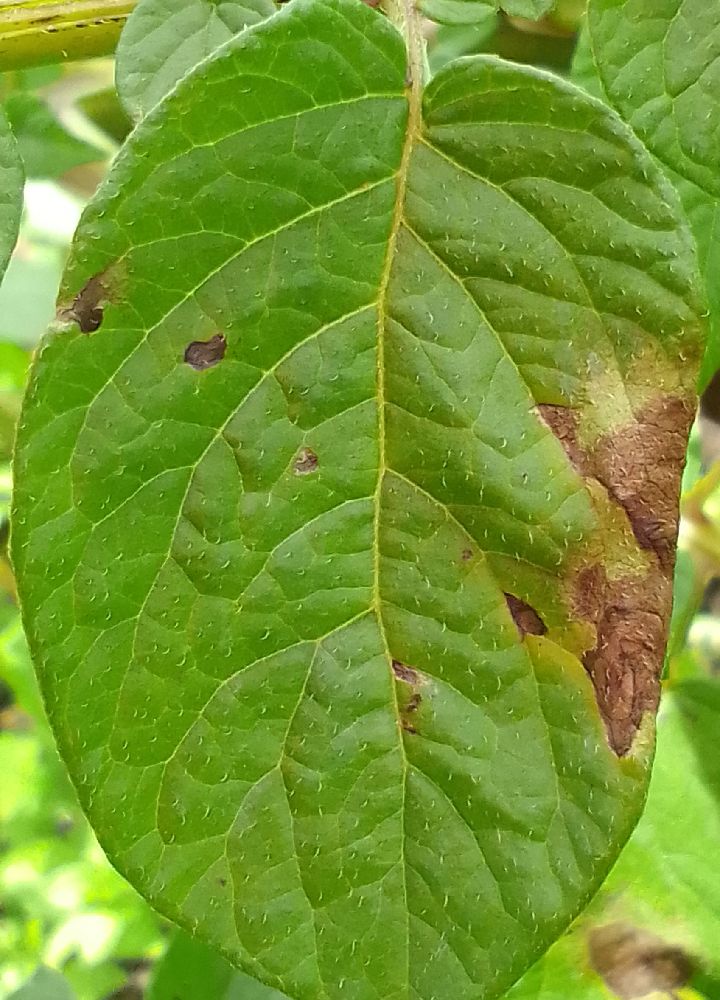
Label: Late blight